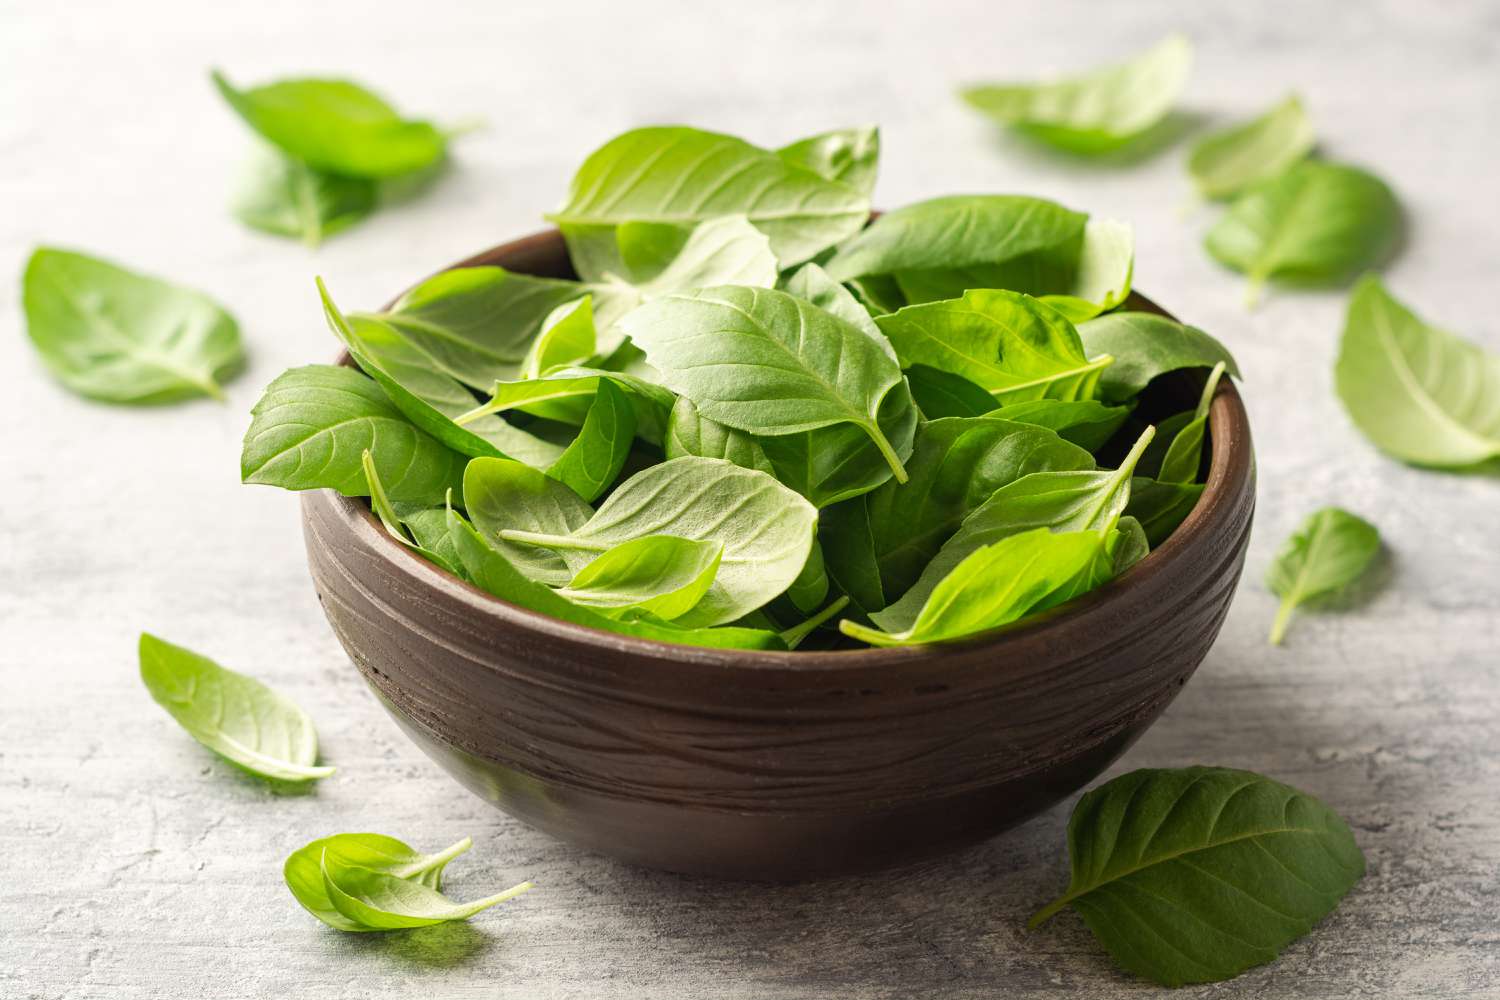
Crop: unknown
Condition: basil